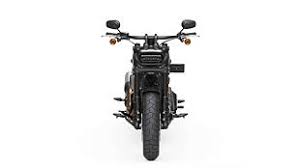
Vehicle type: Motorcycles